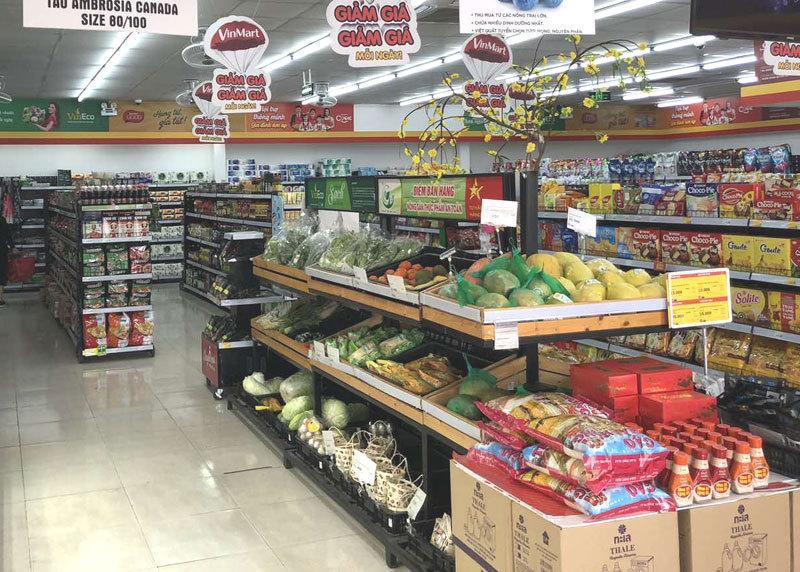
có nhiều loại sản phẩm xuất hiện trong siêu thị này